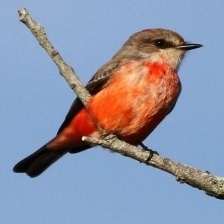
Species: VERMILION FLYCATHER
Scientific name: PYROCEPHALUS OBSCURUS